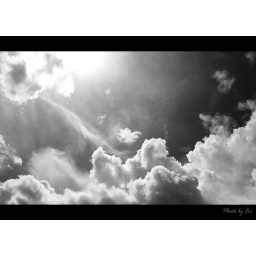
It is more interesting to shoot the sky &amp;amp; the cloud in Black &amp;amp; white